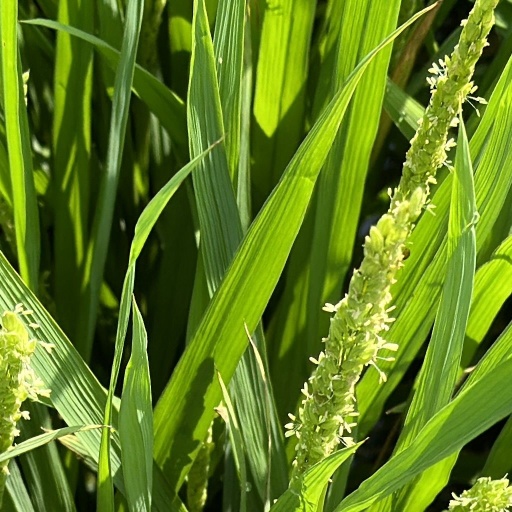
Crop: rice